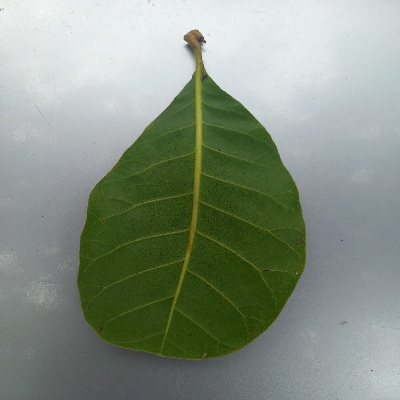
Crop: Cashew
Condition: healthy